Lorenzo Semple Jr.

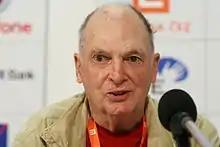
Semple in 2008

Lorenzo Elliott Semple III (March 27, 1923 – March 28, 2014), known professionally as Lorenzo Semple Jr., was an American writer. He is best known for his work on the television series "Batman", as well as political thriller films "The Parallax View" (1974) and "Three Days of the Condor" (1975).